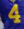
Number: 4